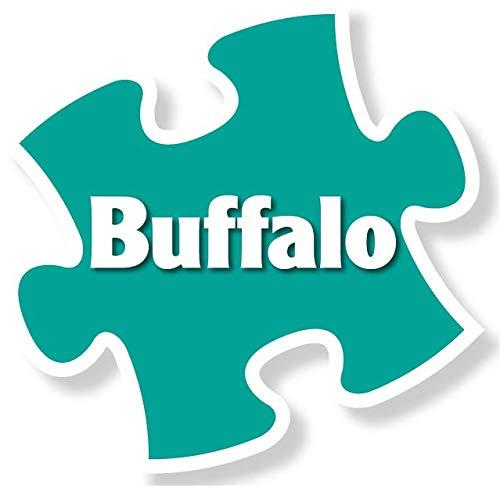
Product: Buffalo Games - A Dog's Life - The Retrievers - 750 Piece Jigsaw Puzzle
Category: Toys & Games | Puzzles | Jigsaw Puzzles
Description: Great Condition.
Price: $12.99
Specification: ProductDimensions:2.1x7.9x7.9inches|ItemWeight:1.08pounds|ShippingWeight:1.08pounds(Viewshippingratesandpolicies)|ASIN:B07N4KR49F|Itemmodelnumber:17334|Manufacturerrecommendedage:14yearsandup